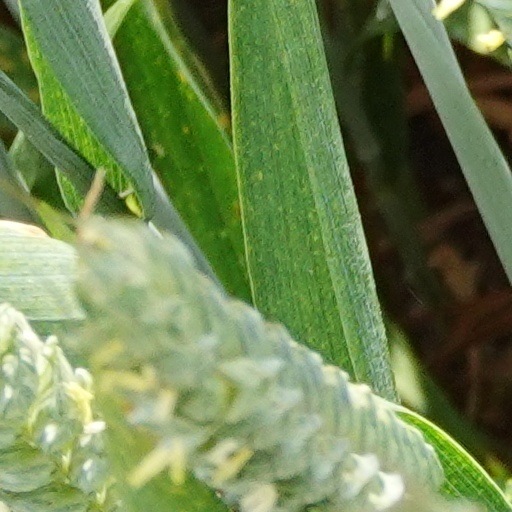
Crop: wheat